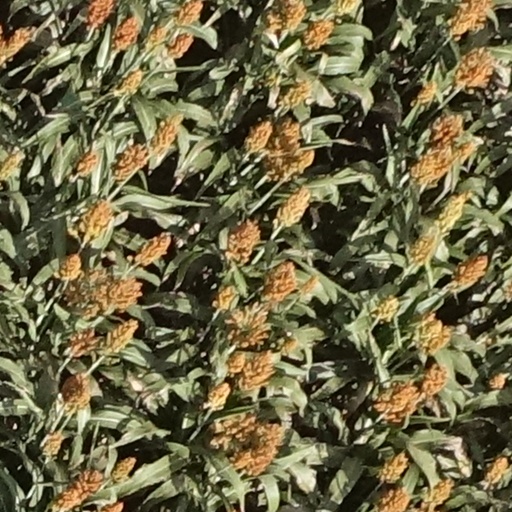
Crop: sorghum